Fitness function

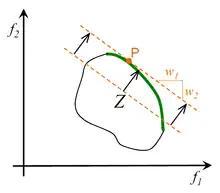
Relationship between the Pareto front and the weighted sum. The set of feasible solutions formula_16 is partially bounded by the Pareto front (green).

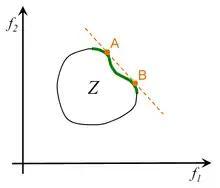
Example of a non-convex Pareto front

With the help of the weighted sum, the total Pareto front can be obtained by a suitable choice of weights, provided that it is convex. This is illustrated by the adjacent picture on the left. The point formula_17 on the green Pareto front is reached by the weights formula_18 and formula_19, provided that the EA converges to the optimum. The direction with the largest fitness gain in the solution set formula_16 is shown by the drawn arrows.